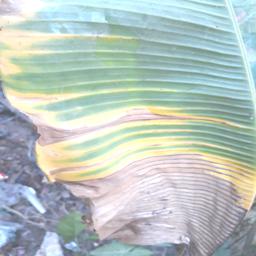
Label: POTASSIUM DEFICIENCY